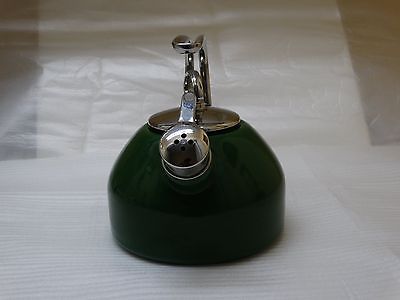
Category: kettle